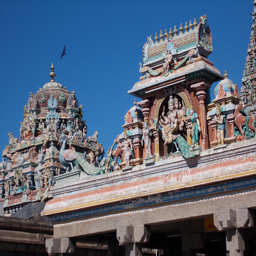
detail of a building housing a shrine